2014 Wales NATO summit

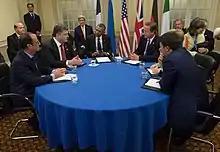
Petro Poroshenko and NATO Quint leaders (Hollande, Obama, Cameron, Renzi and Merkel) discussing the crisis with Russia

The official logo for the summit included a panel with four quadrants, each bearing a stylised symbol of Newport or Wales: a Celtic knot, the Welsh Dragon, Newport Transporter Bridge and a Welsh castle. The entrance to the venue was fronted by a full-scale replica of a Eurofighter Typhoon.